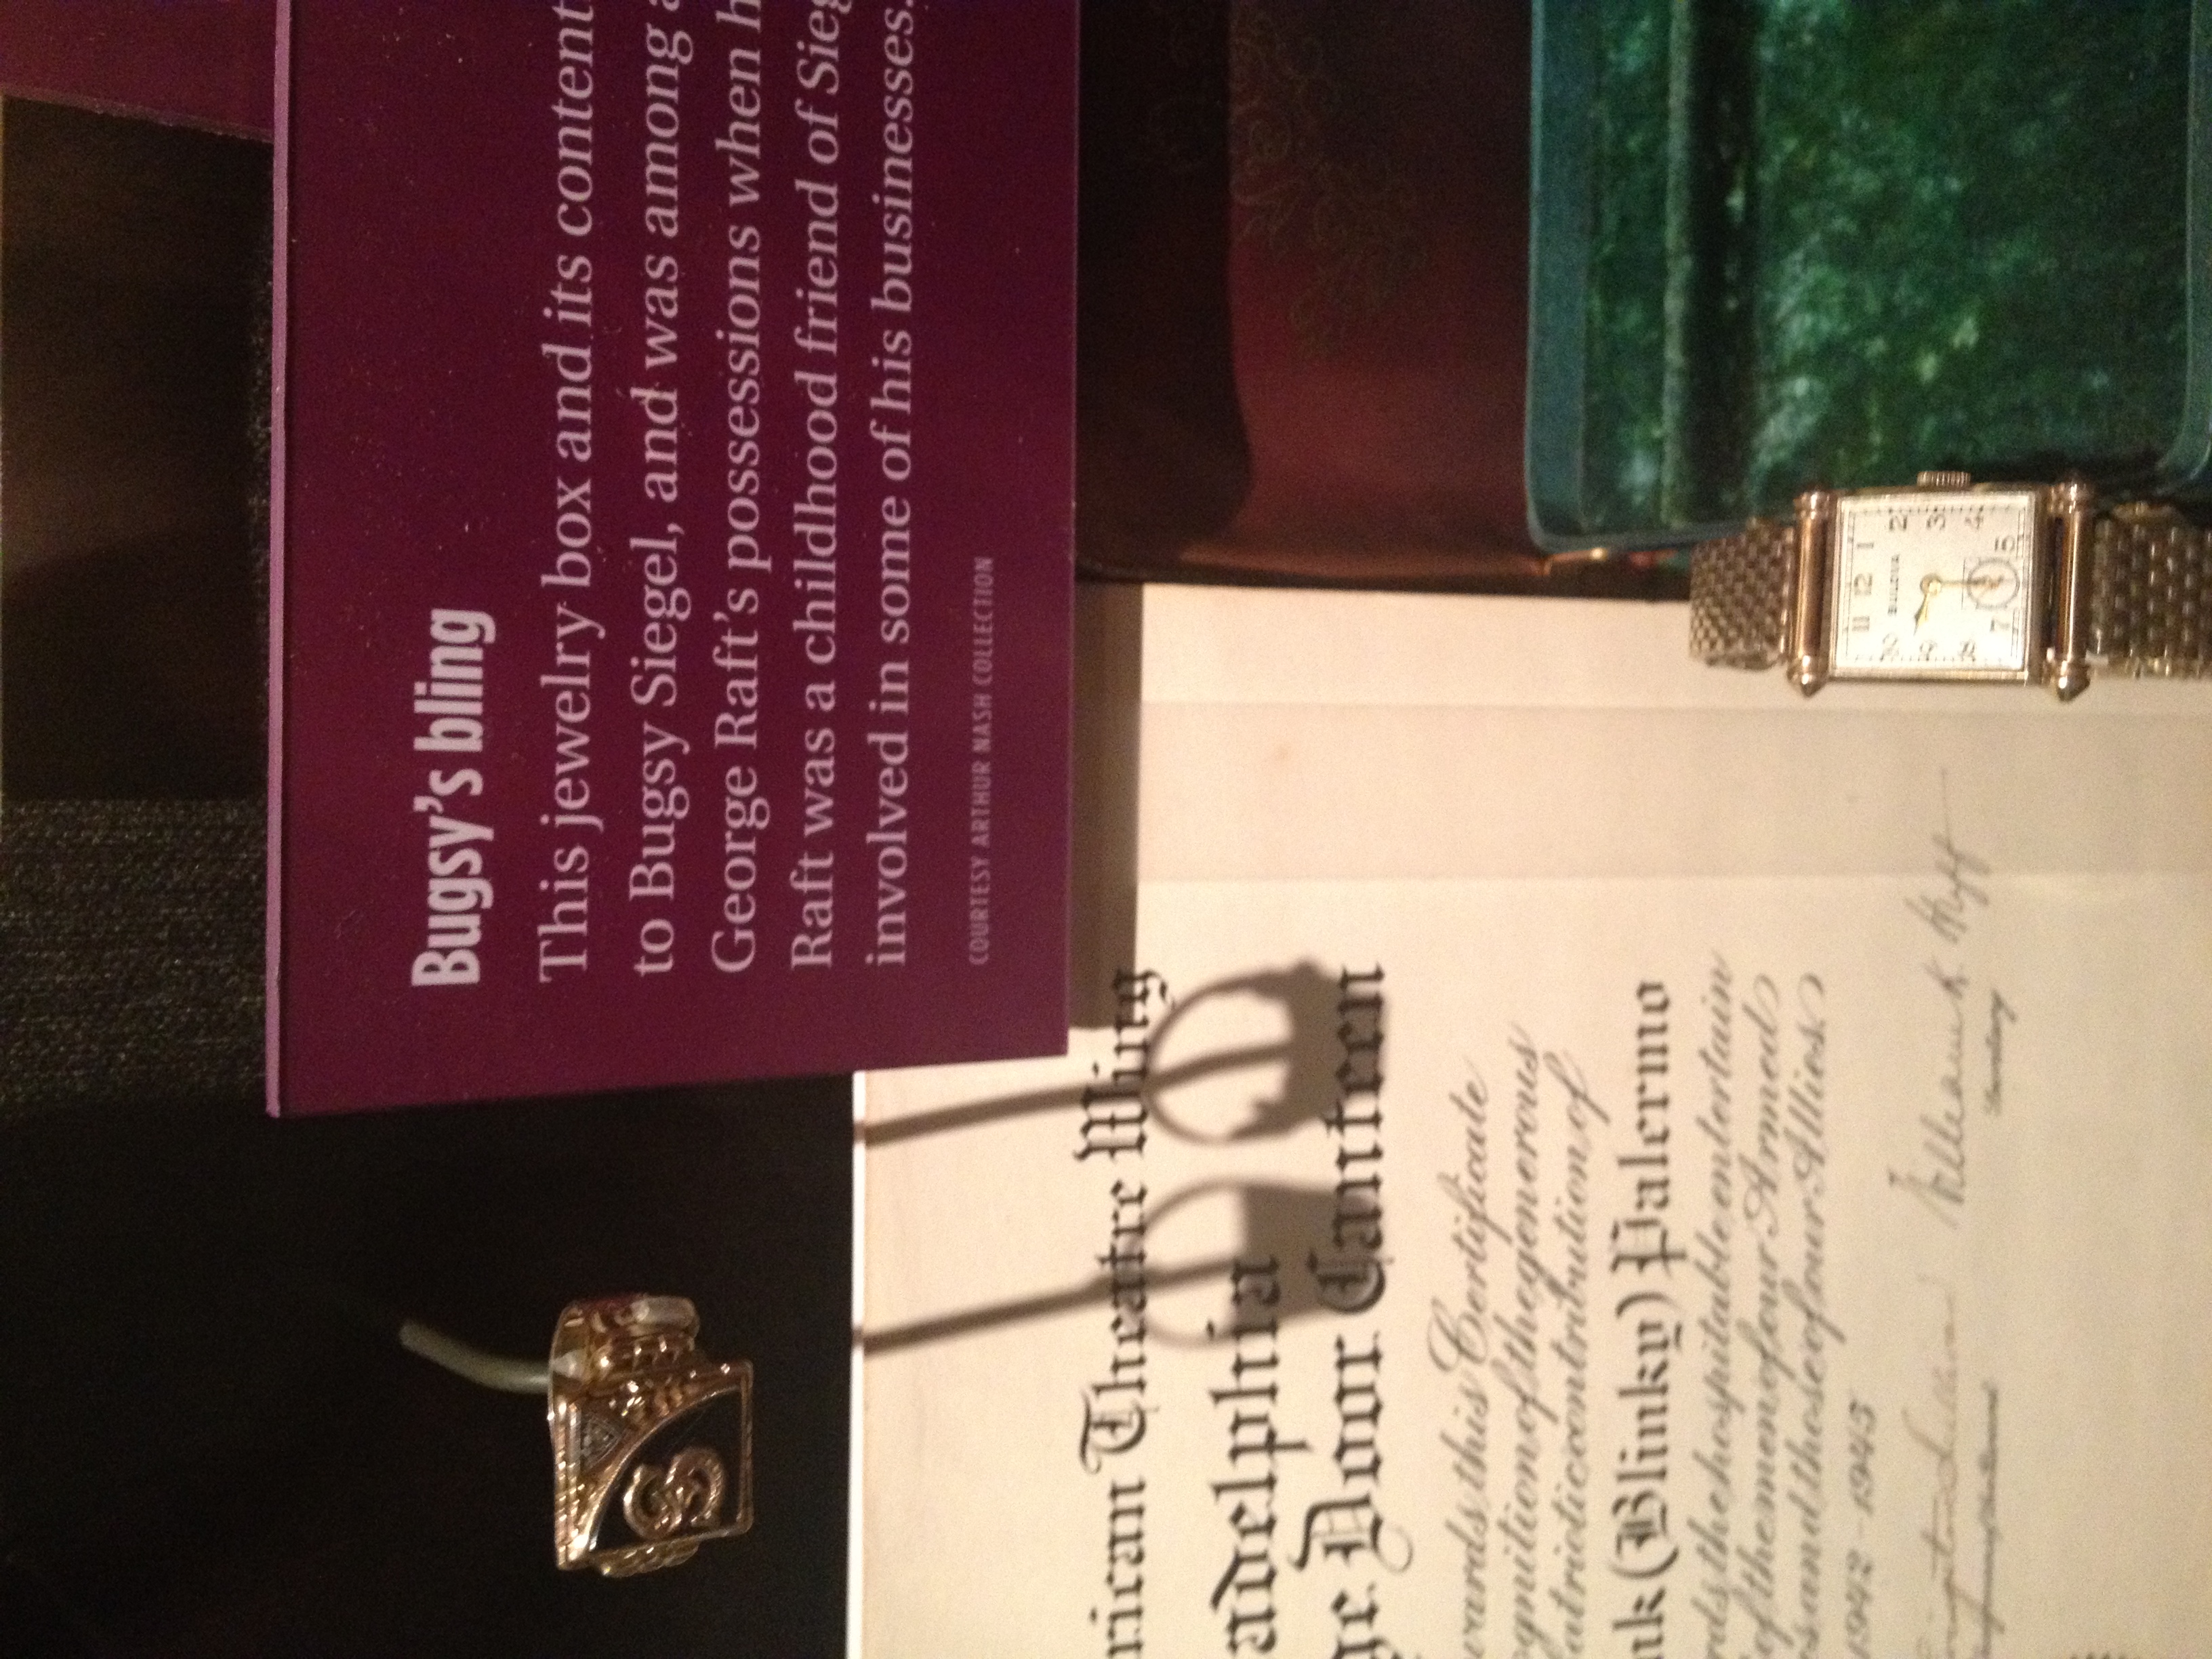
advertising, brand, design